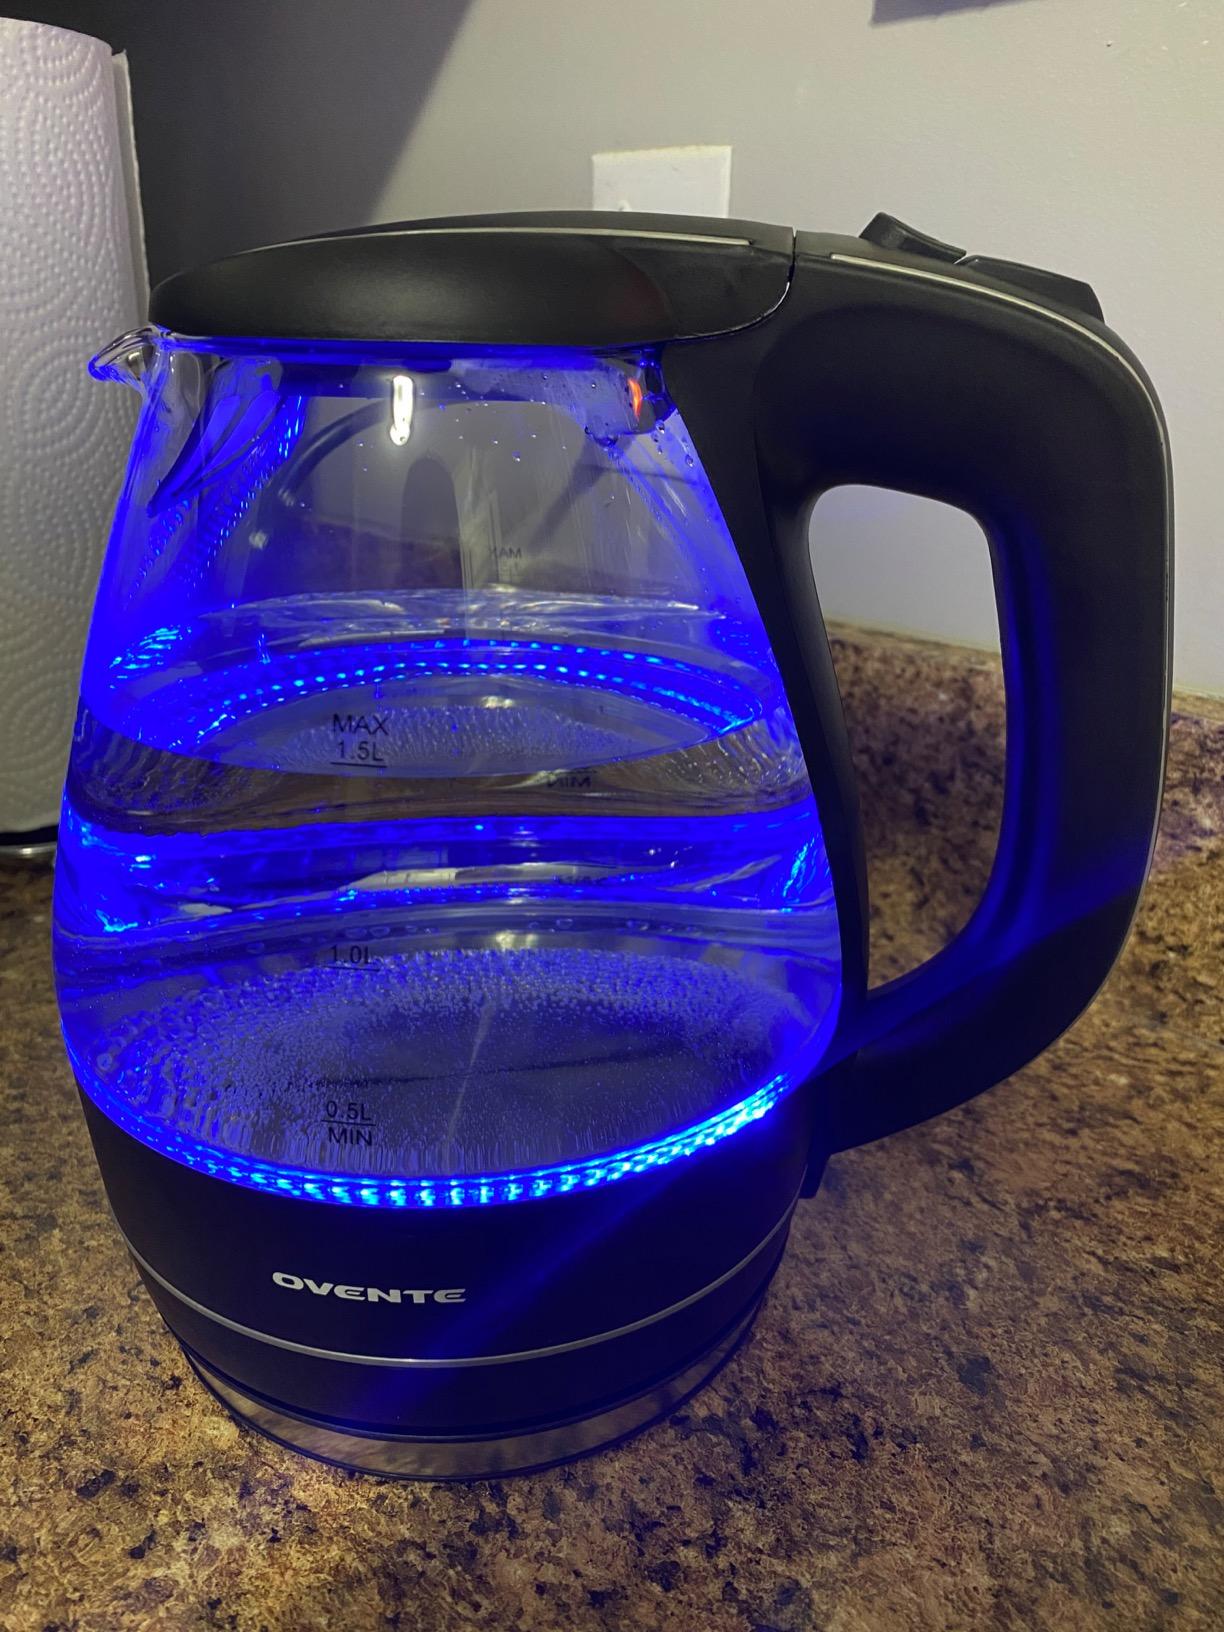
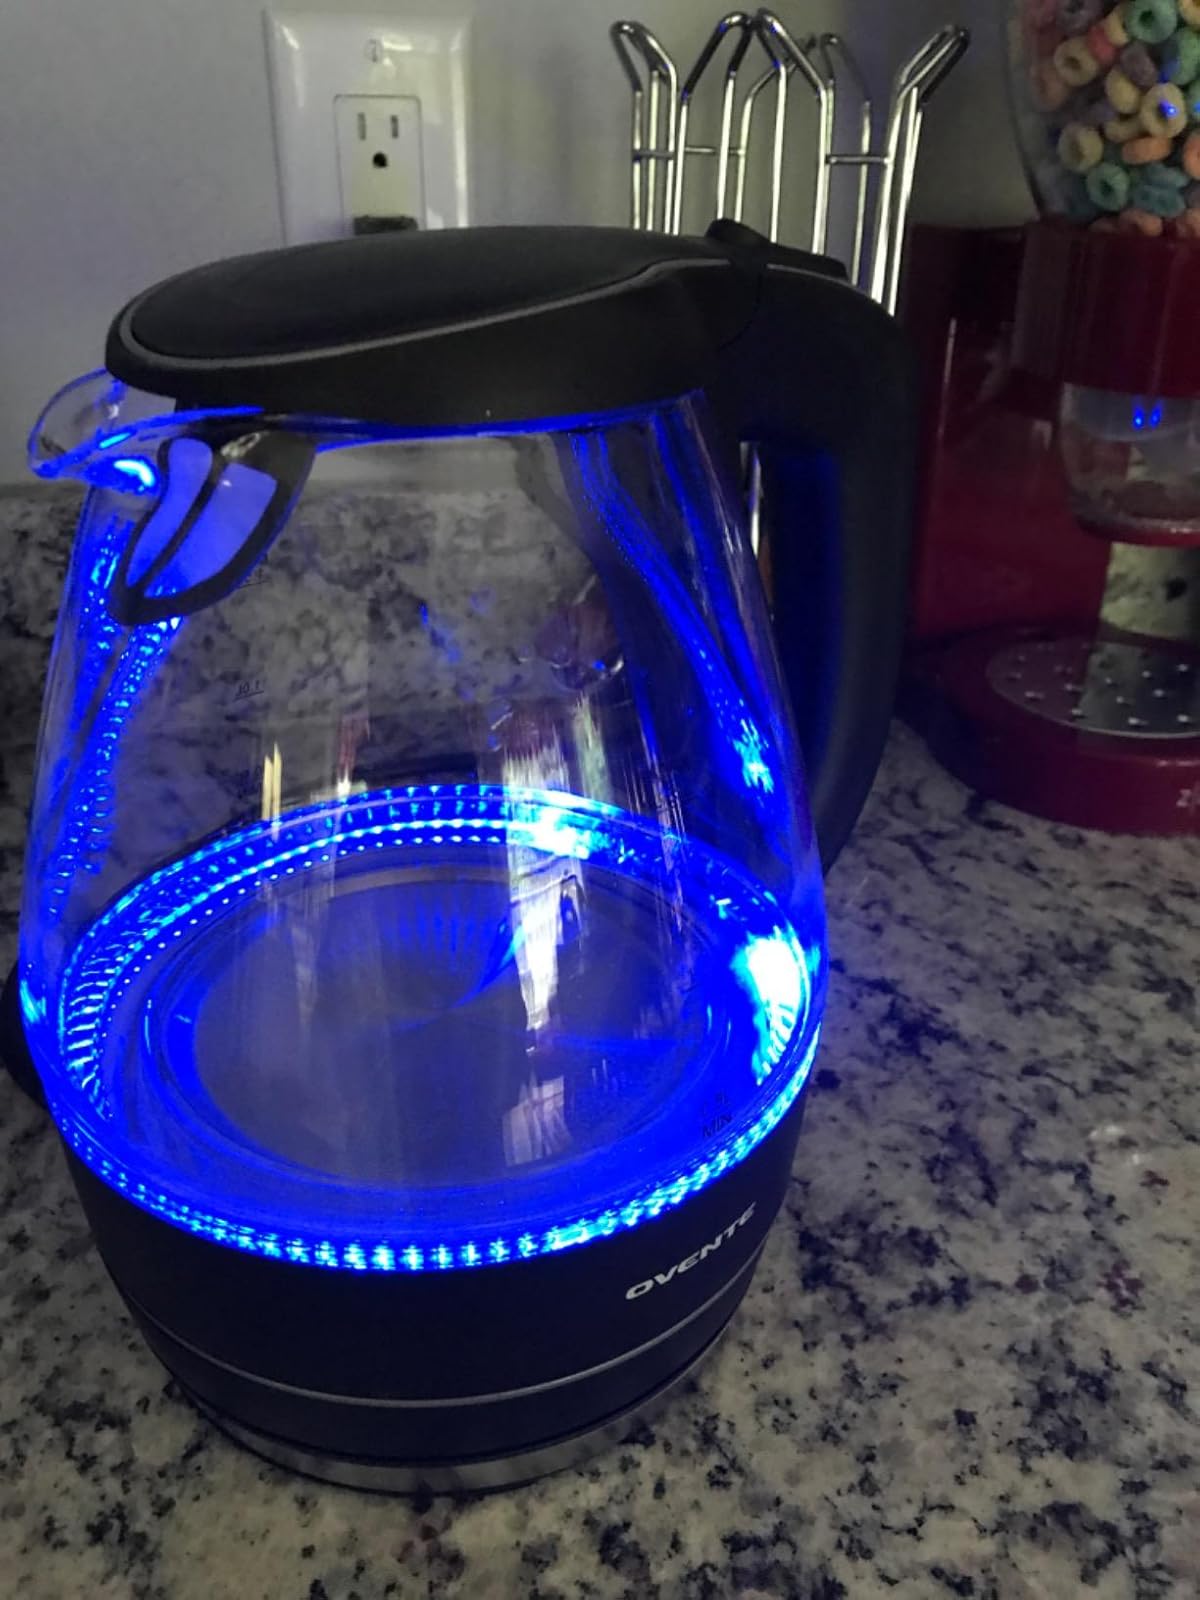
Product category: items_kettle
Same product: yes